North Hudson Regional Fire and Rescue

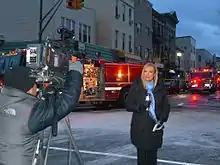
Fox 5 News reporter Lisa Evers reporting on a January 2012 Union City fire to which the NHRFR responded

The agency's 2010 budget, which was passed on August 17, 2010, is $55.9 million, a 3% increase from the previous year's budget of $54.2 million, with the largest increase in health benefits, which are covered by Horizon Blue Cross. (The NHRFR was previously covered by Cigna.) The August 17 meeting also saw the passing of a resolution allowing the agency to pay contractual terminal benefits, or retirement packages, to firefighters over the course of the five years following their retirement, instead of entirely within the year of their retirement. This resolution followed the passing a New Jersey state law that NHRFR officials indicated supersedes contractual obligations with unions.